Rose Cohen

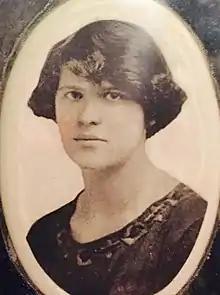

Rose Cohen (20 May 1894 – 28 November 1937) was an English feminist, suffragist, and founding member of the Communist Party of Great Britain in 1920. She worked for Communist International (Comintern) from 1920 to 1929. Between 1931 and 1937, Cohen served as a foreign editor of "The Moscow News". She was executed during the Great Purge in the Soviet Union and posthumously rehabilitated in the Soviet Union in 1956.